Riverview House (Vassalboro, Maine)

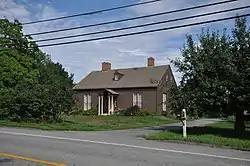

The Riverview House is a historic house on United States Route 201 in southern Vassalboro, Maine. Built in 1796, this modest -story Cape house is believed to be one of the oldest surviving buildings in the town. It has additionally been home to several prominent local politicians. It was listed on the National Register of Historic Places in 2001.